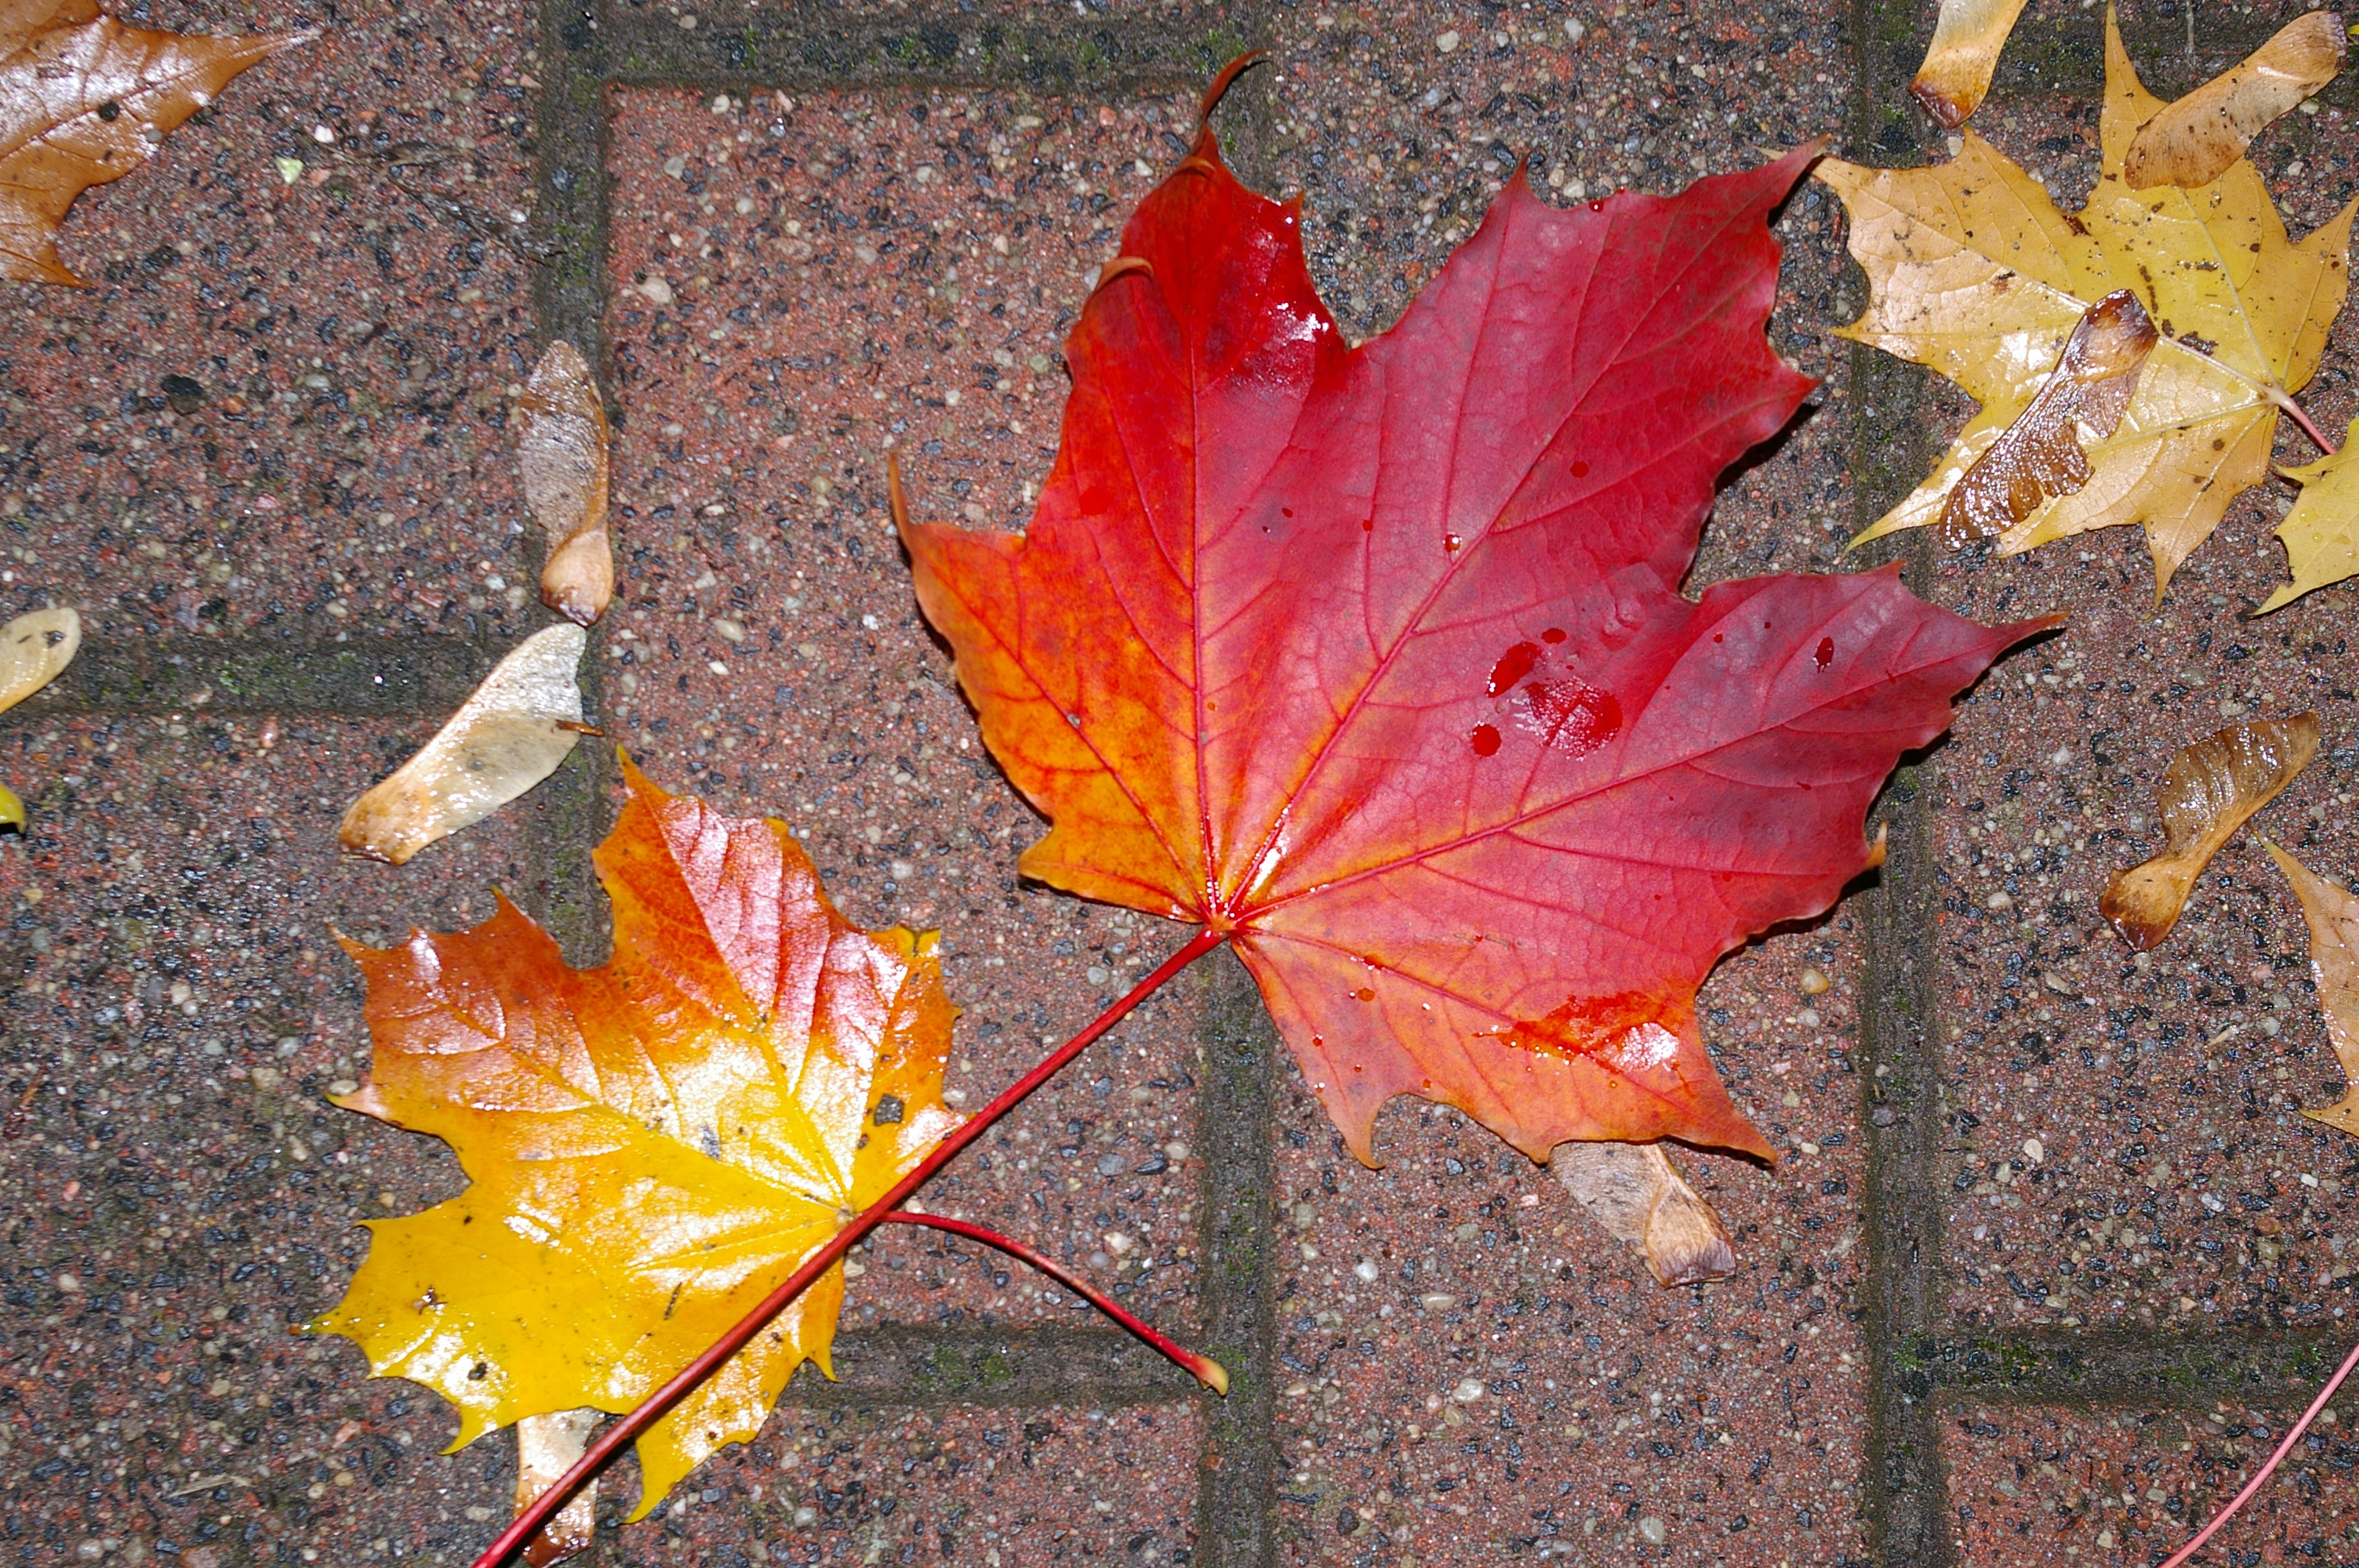
tree, nature, plant, rain, leaf, sidewalk, flower, wet, golden, red, autumn, botany, colorful, yellow, flora, season, maple tree, maple leaf, trees, leaves, gold, deciduous, maple leaves, fall color, fall foliage, leaves in the autumn, fall leaves, golden autumn, autumn colours, paving stones, flowering plant, deris, autumn coloring autumn mood, plant stem, woody plant, land plant